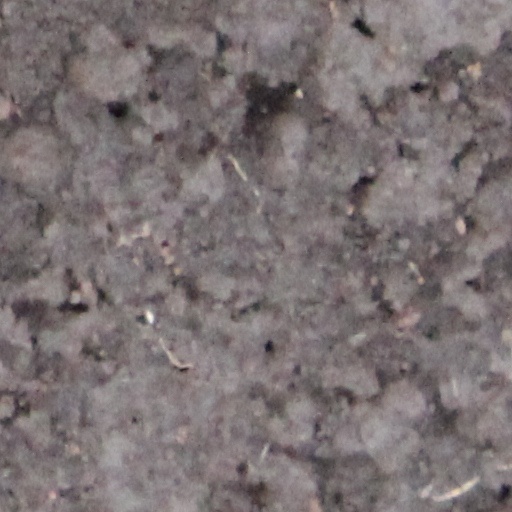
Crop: wheat